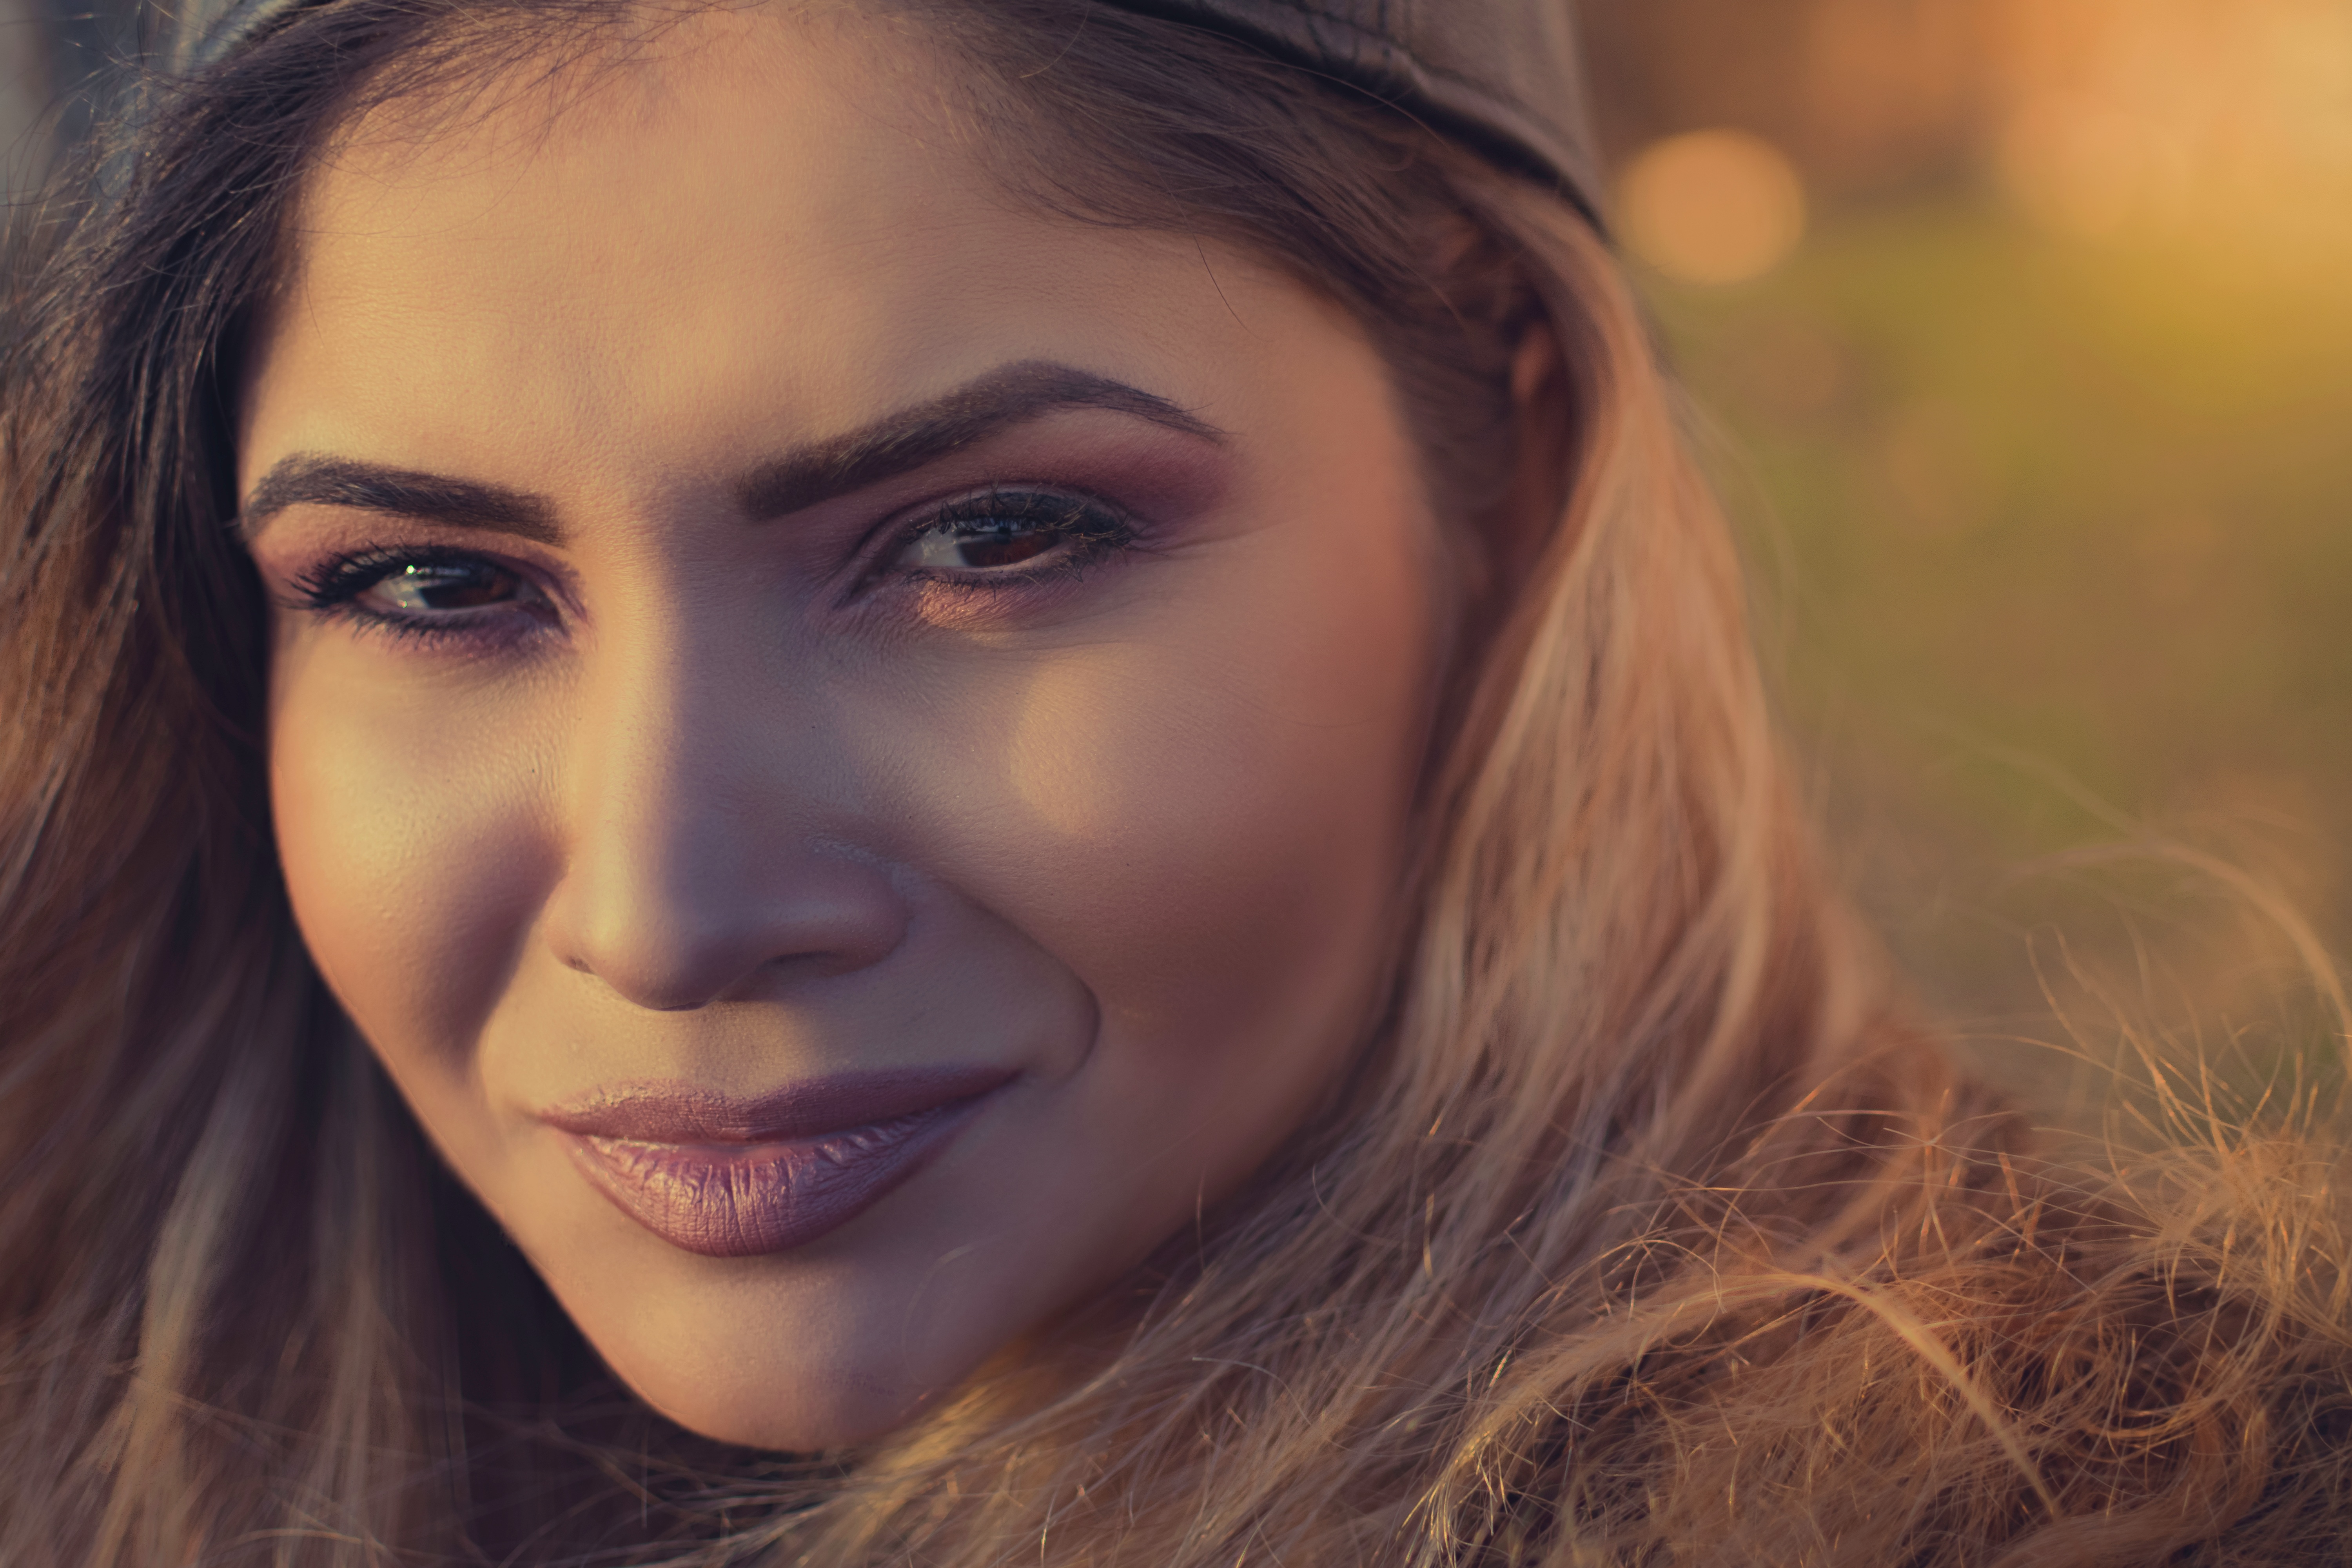
person, girl, woman, hair, photography, portrait, model, lady, facial expression, lip, smile, long hair, close up, human body, face, nose, eye, head, skin, beauty, blond, organ, emotion, photo shoot, brown hair, portrait photography, art model